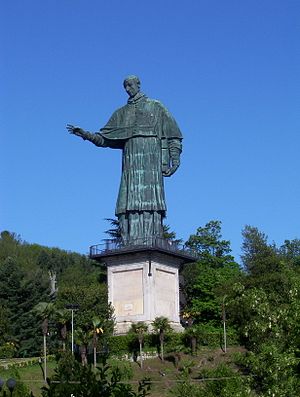
Gigantstatuen Carlo Borromeo
Kæmpestatuen af Carlo Borromeo
Gigantstatuen Carlo Borromeo er en statue af greve, kardinal og ærkebiskop Carlo Borromeo, der levede 1538-84 og sidenhen blev helgenkåret. Statuen står på Piazzale San Carlo i Arona i regionen Piemonte i Italien.